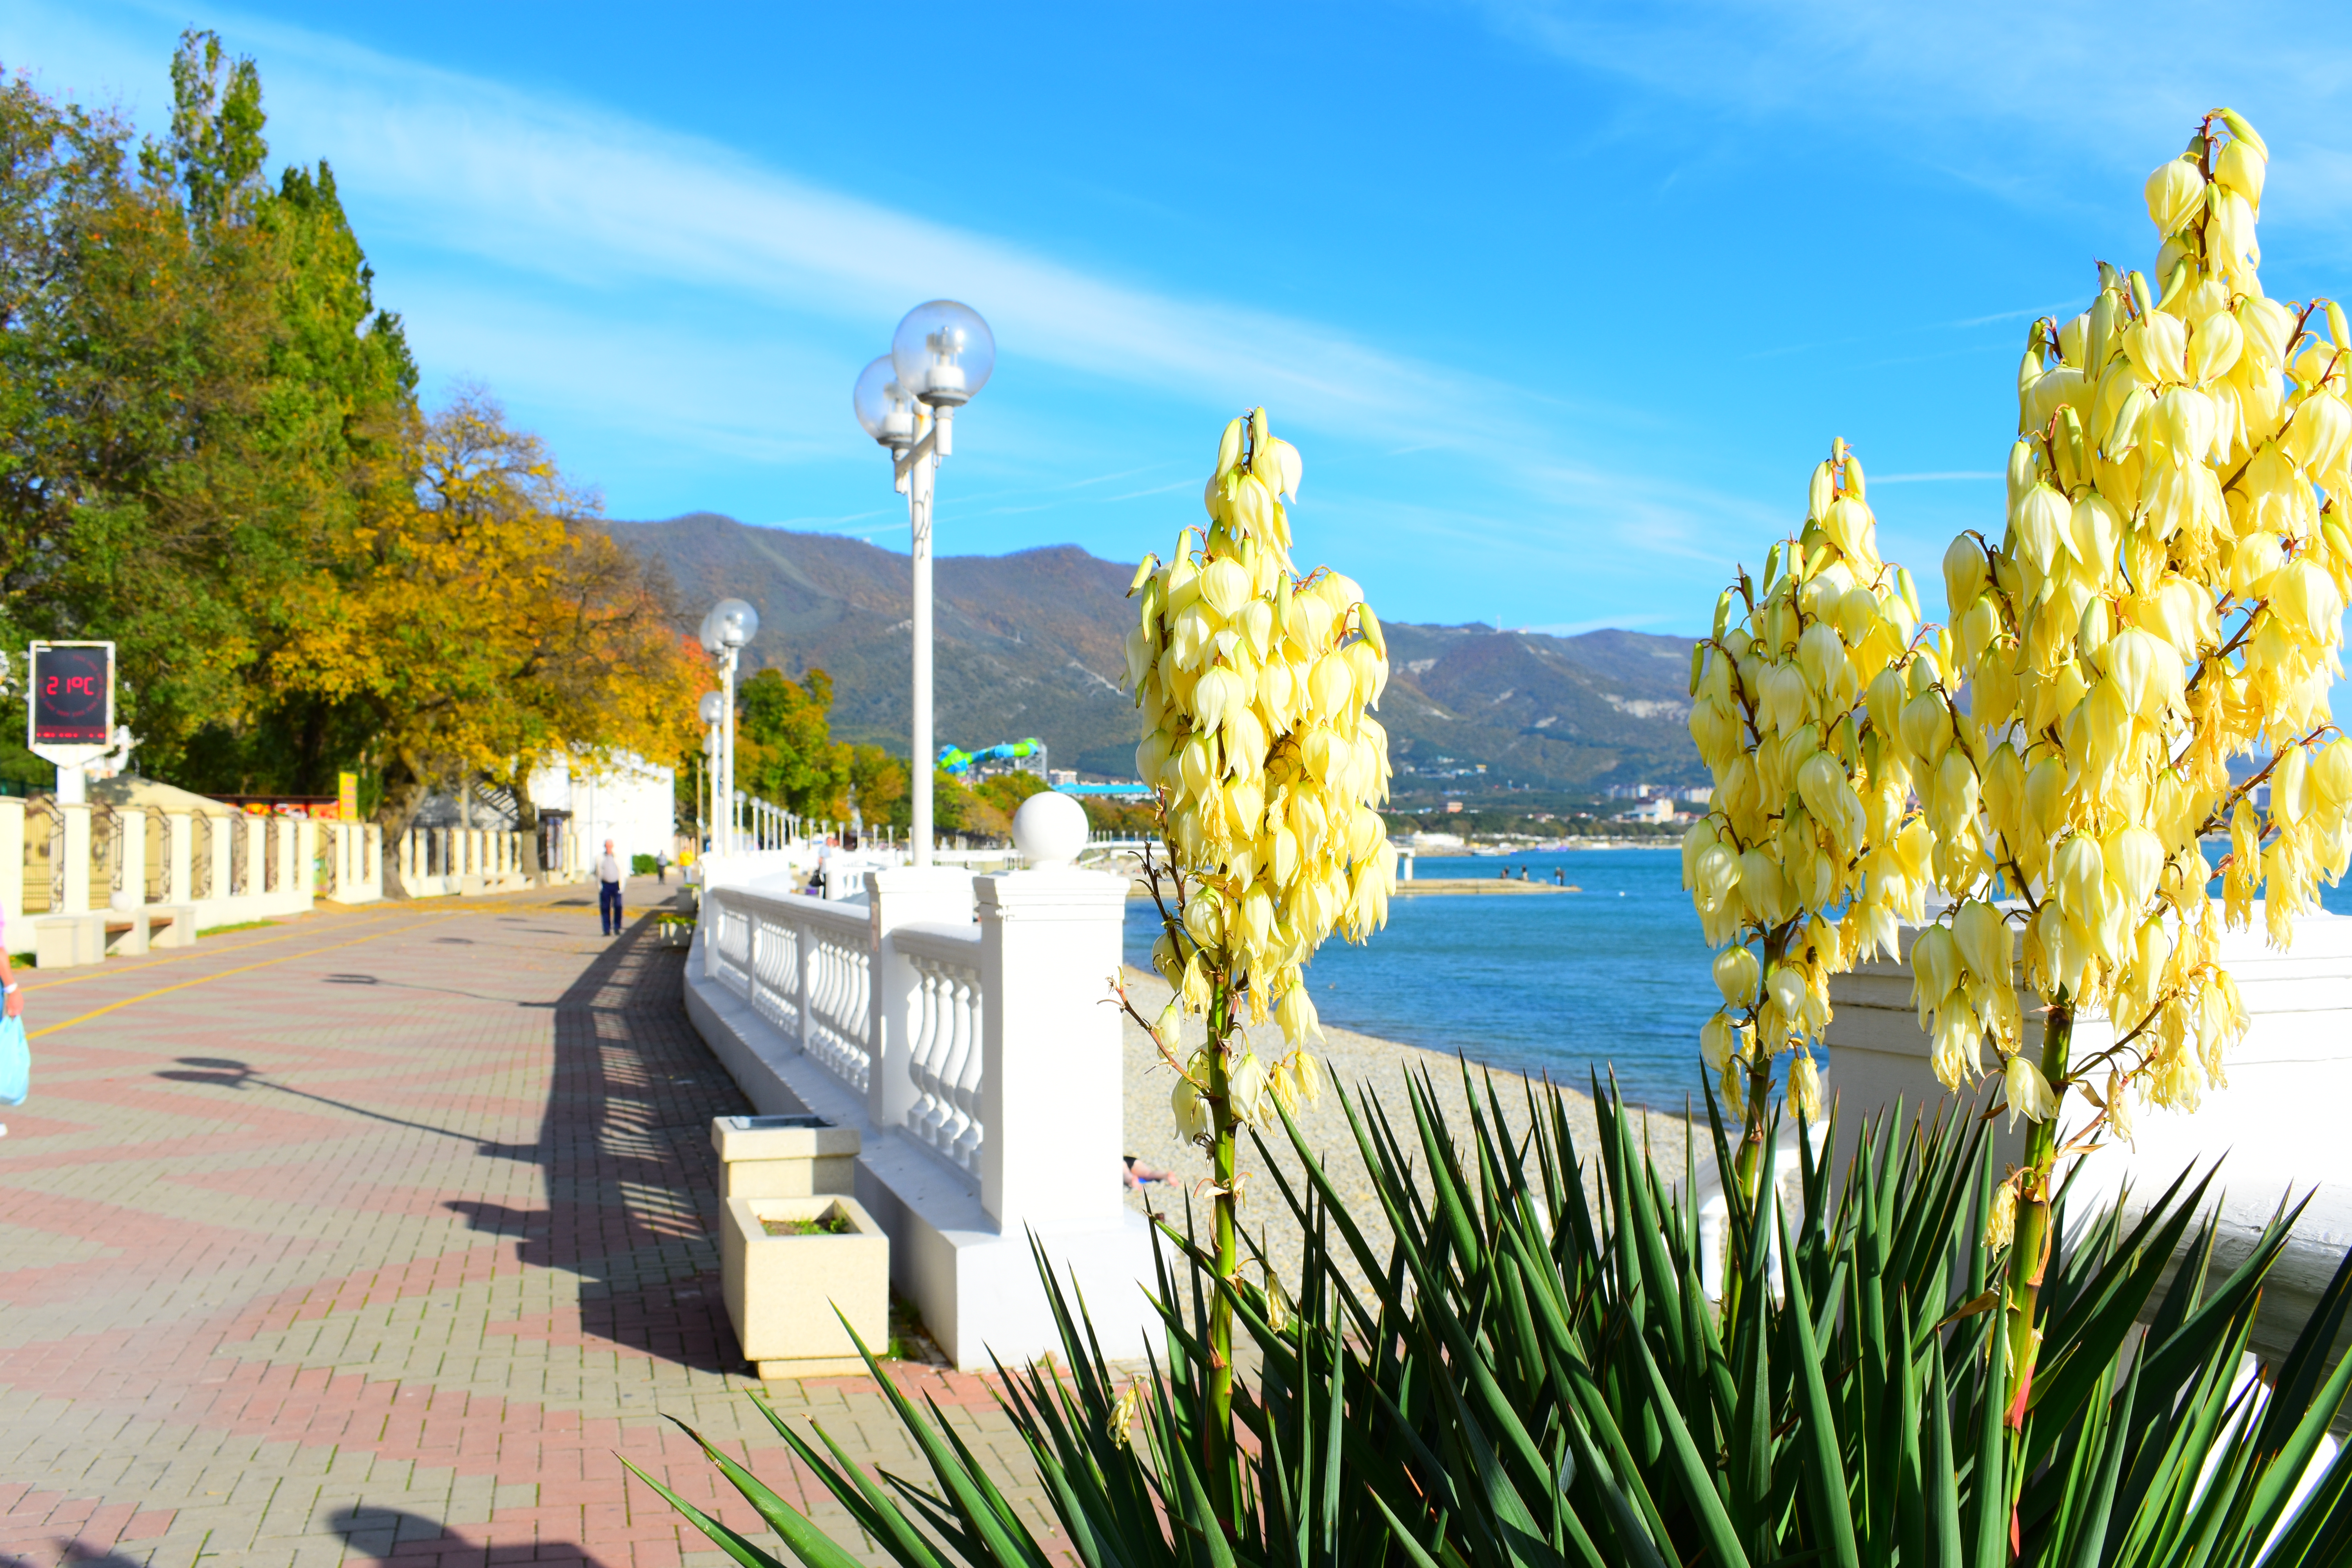
natural, water, plant, cloud, sky, street light, flower, tree, sunlight, natural landscape, grass, bank, leisure, lake, landscape, wood, shore, road, horizon, arecales, torch lily, city, coast, mountain, flowering plant, ocean, road surface, landscaping, reflection, boardwalk, reservoir, walkway, shrub, tourism, garden, sea, wildflower, tropics, rock, vacation